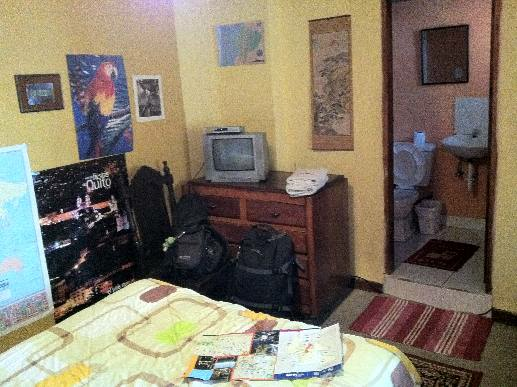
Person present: No